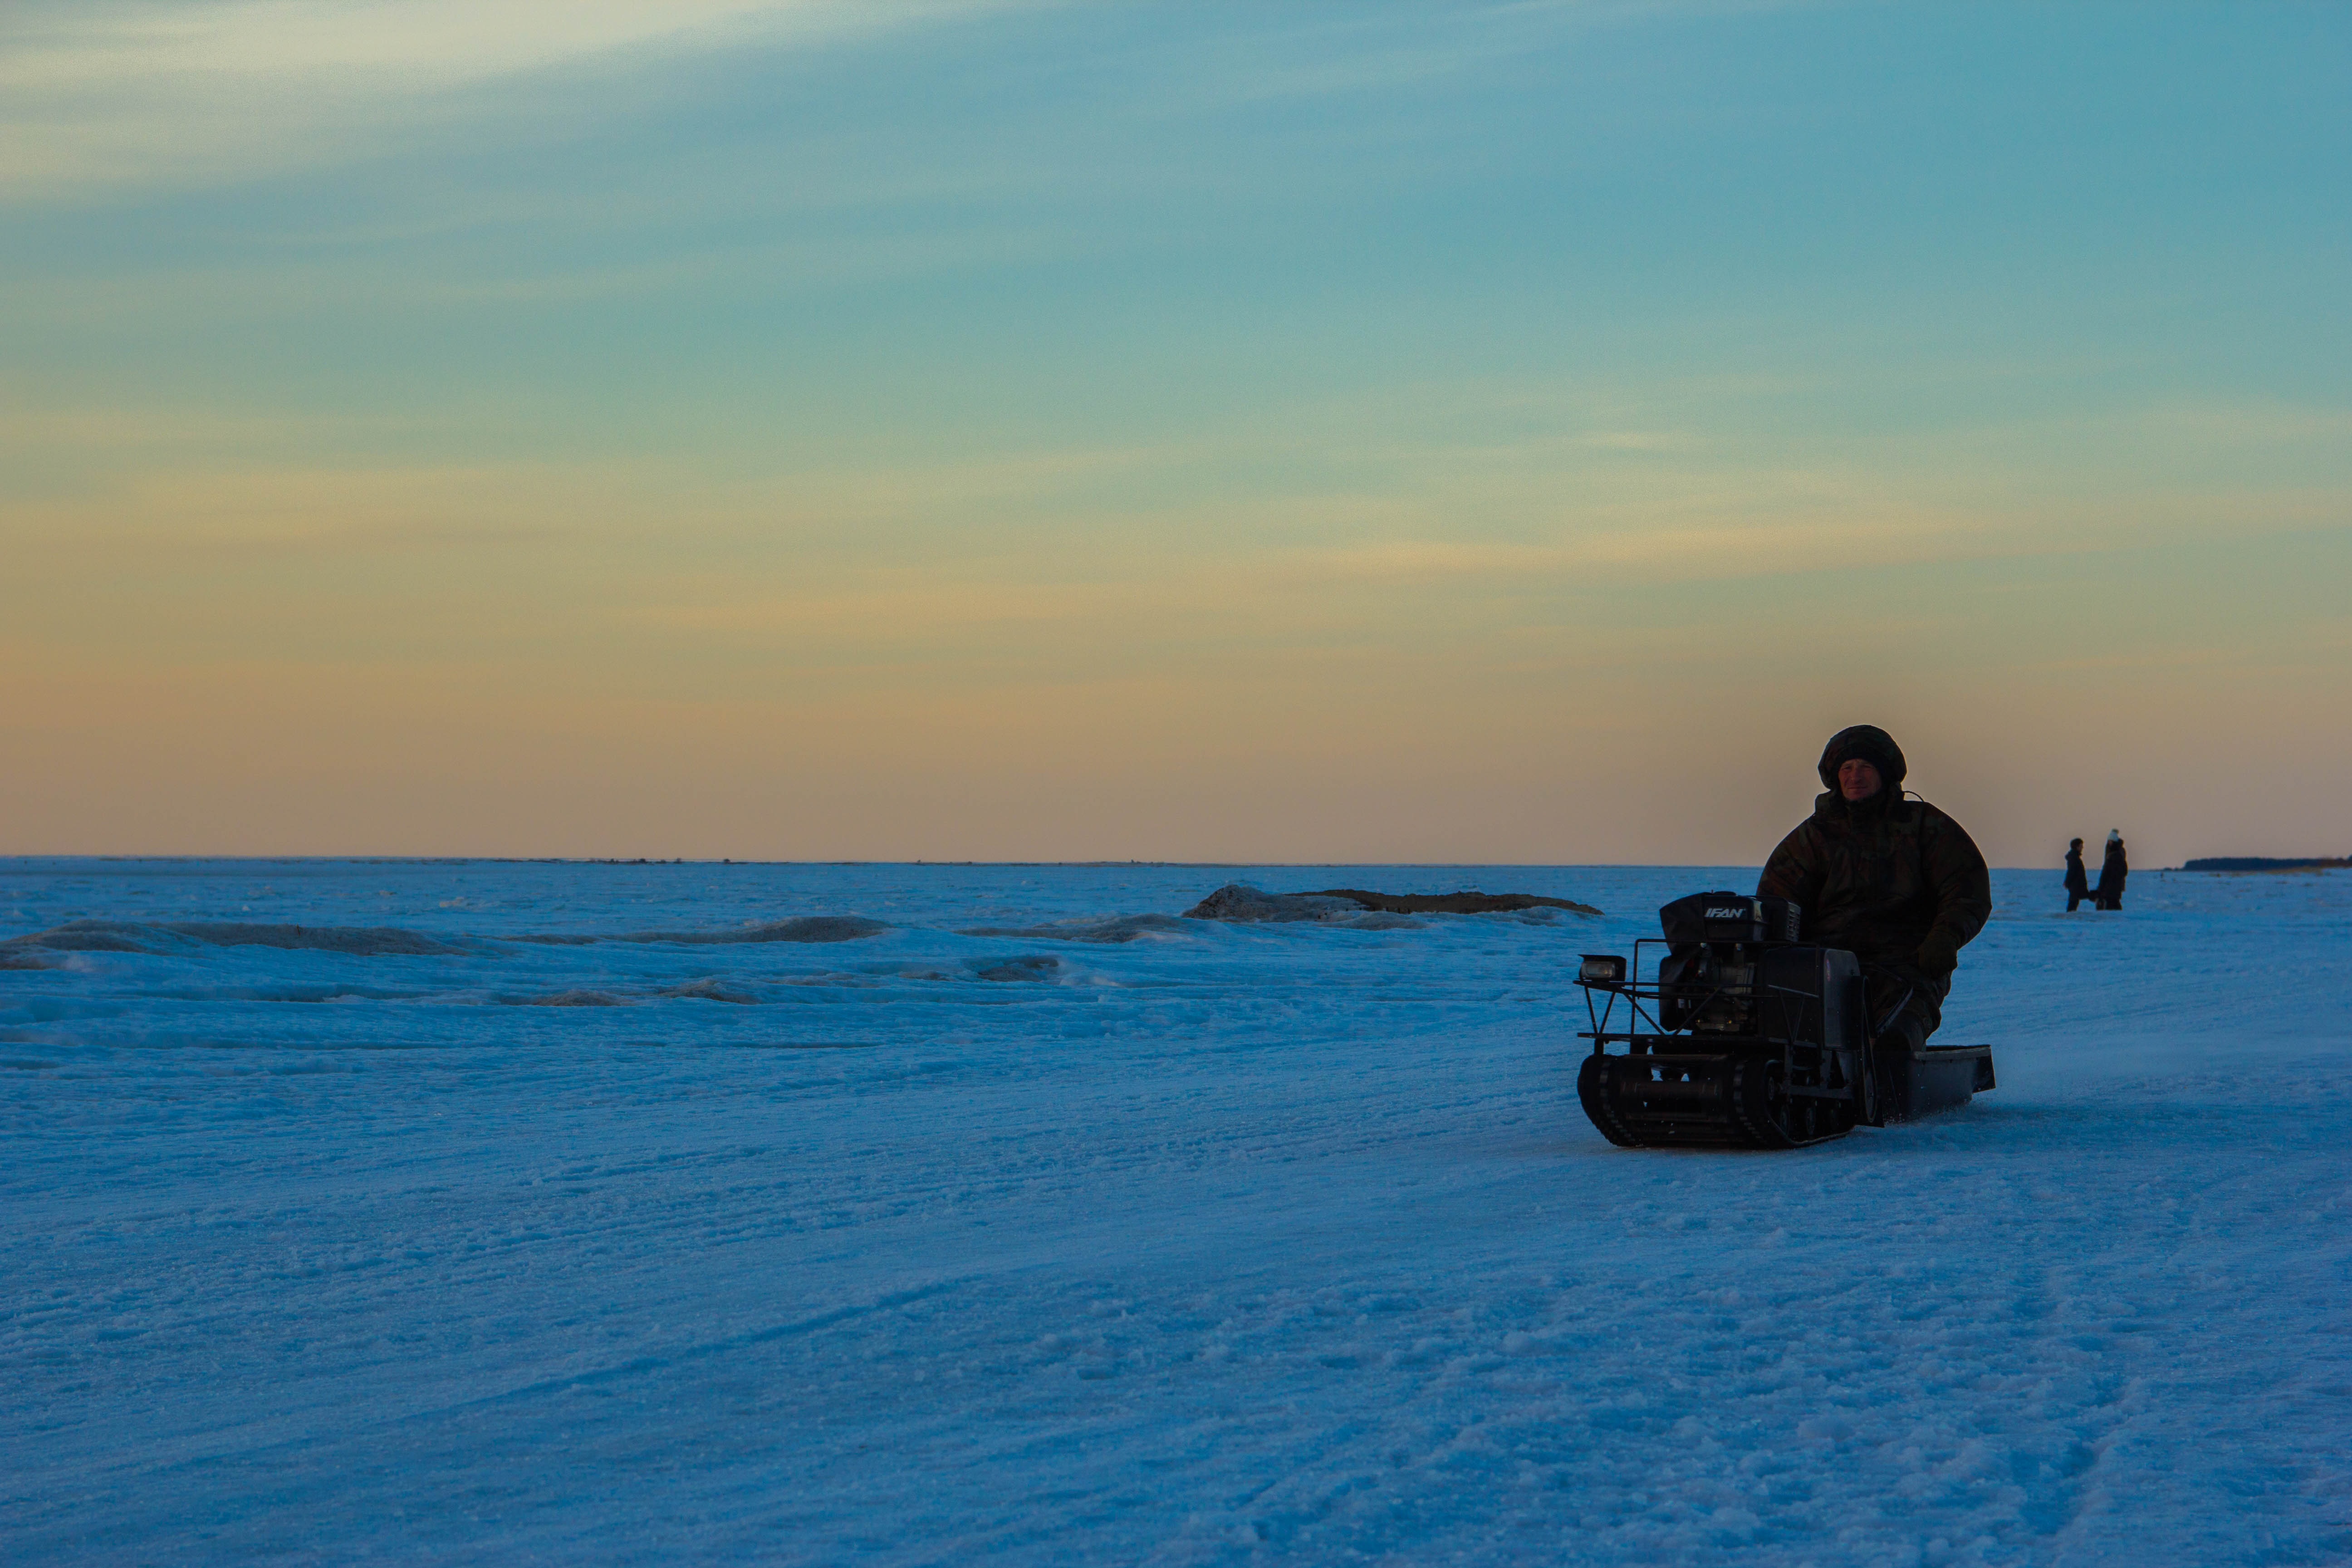
beach, sea, coast, nature, sand, ocean, horizon, snow, sky, sunrise, sunset, white, morning, shore, wave, vacation, dusk, ice, evening, spring, vehicle, fisherman, bay, blue, arctic, blue sky, clouds, sunset sky, cape, way home, motosobaki